Peter Hennessy

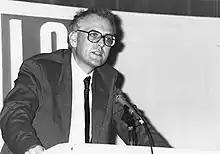
Professor Hennessy giving a public lecture at LSE in 1989

Hennessy co-founded the Institute of Contemporary British History in 1986. From 1992 to 2000, he was professor of contemporary history at Queen Mary and Westfield College, University of London. From 1994 to 1997, he gave public lectures as Professor of Rhetoric at Gresham College, London. From 2001, he has been Attlee professor of contemporary British history at Queen Mary, University of London.